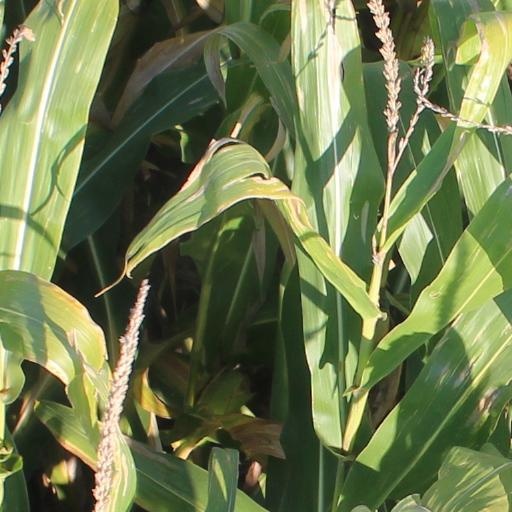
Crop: maize; corn